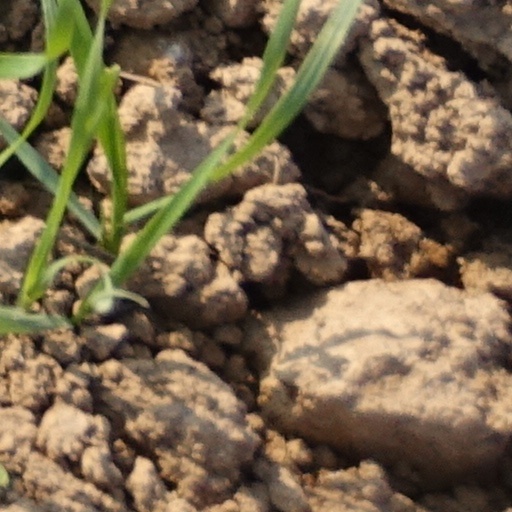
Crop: wheat